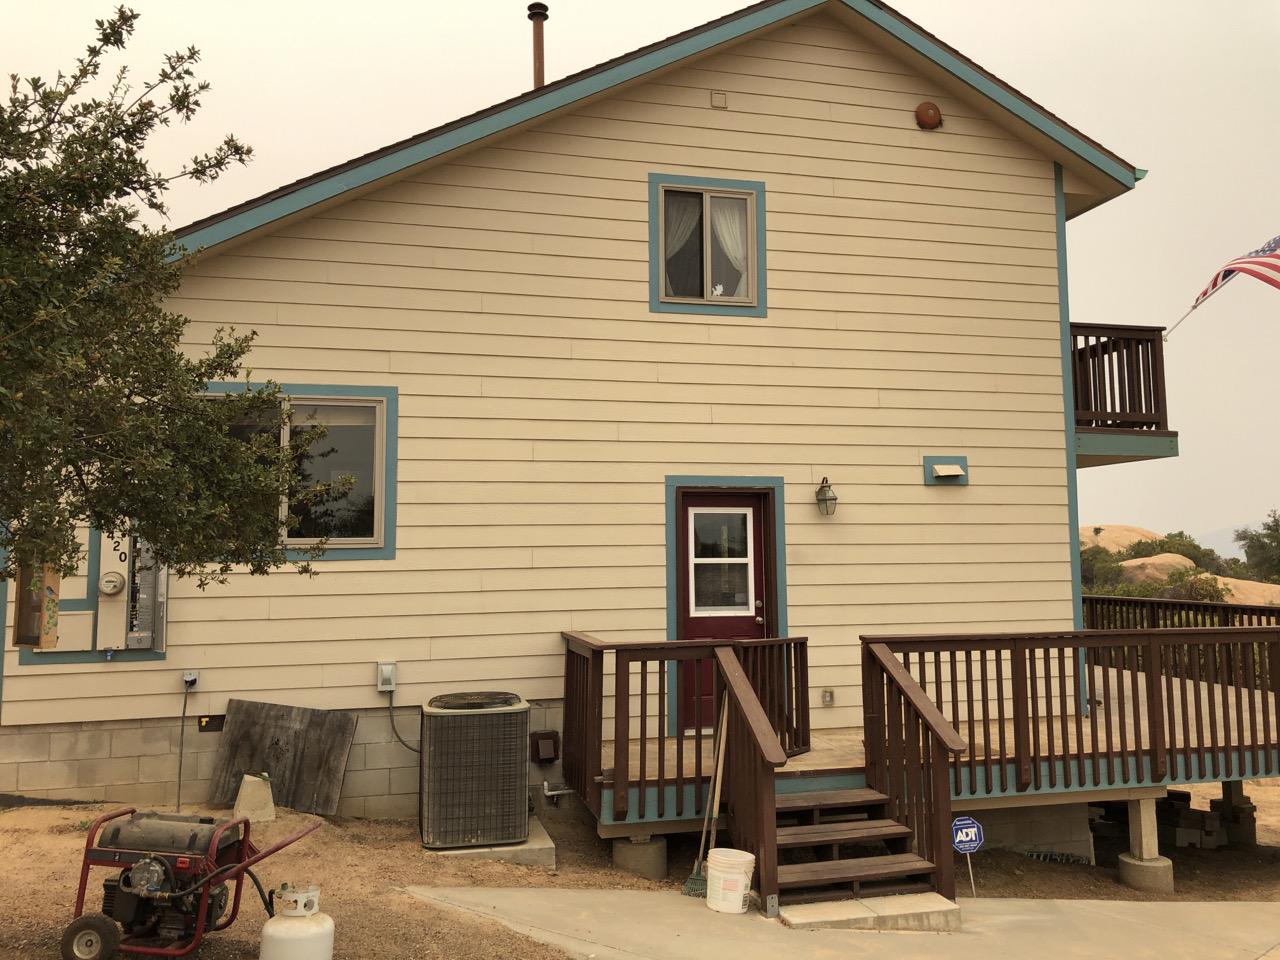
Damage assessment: no_damage